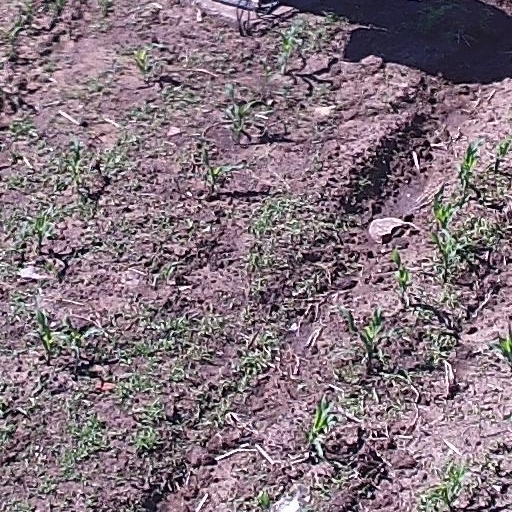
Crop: maize; corn